John Robert Gregg

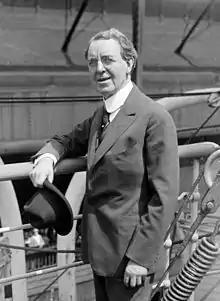

John Robert Gregg (17 June 1867 – 23 February 1948) was an Irish educator, publisher, humanitarian, and the inventor of the eponymous shorthand system Gregg Shorthand.